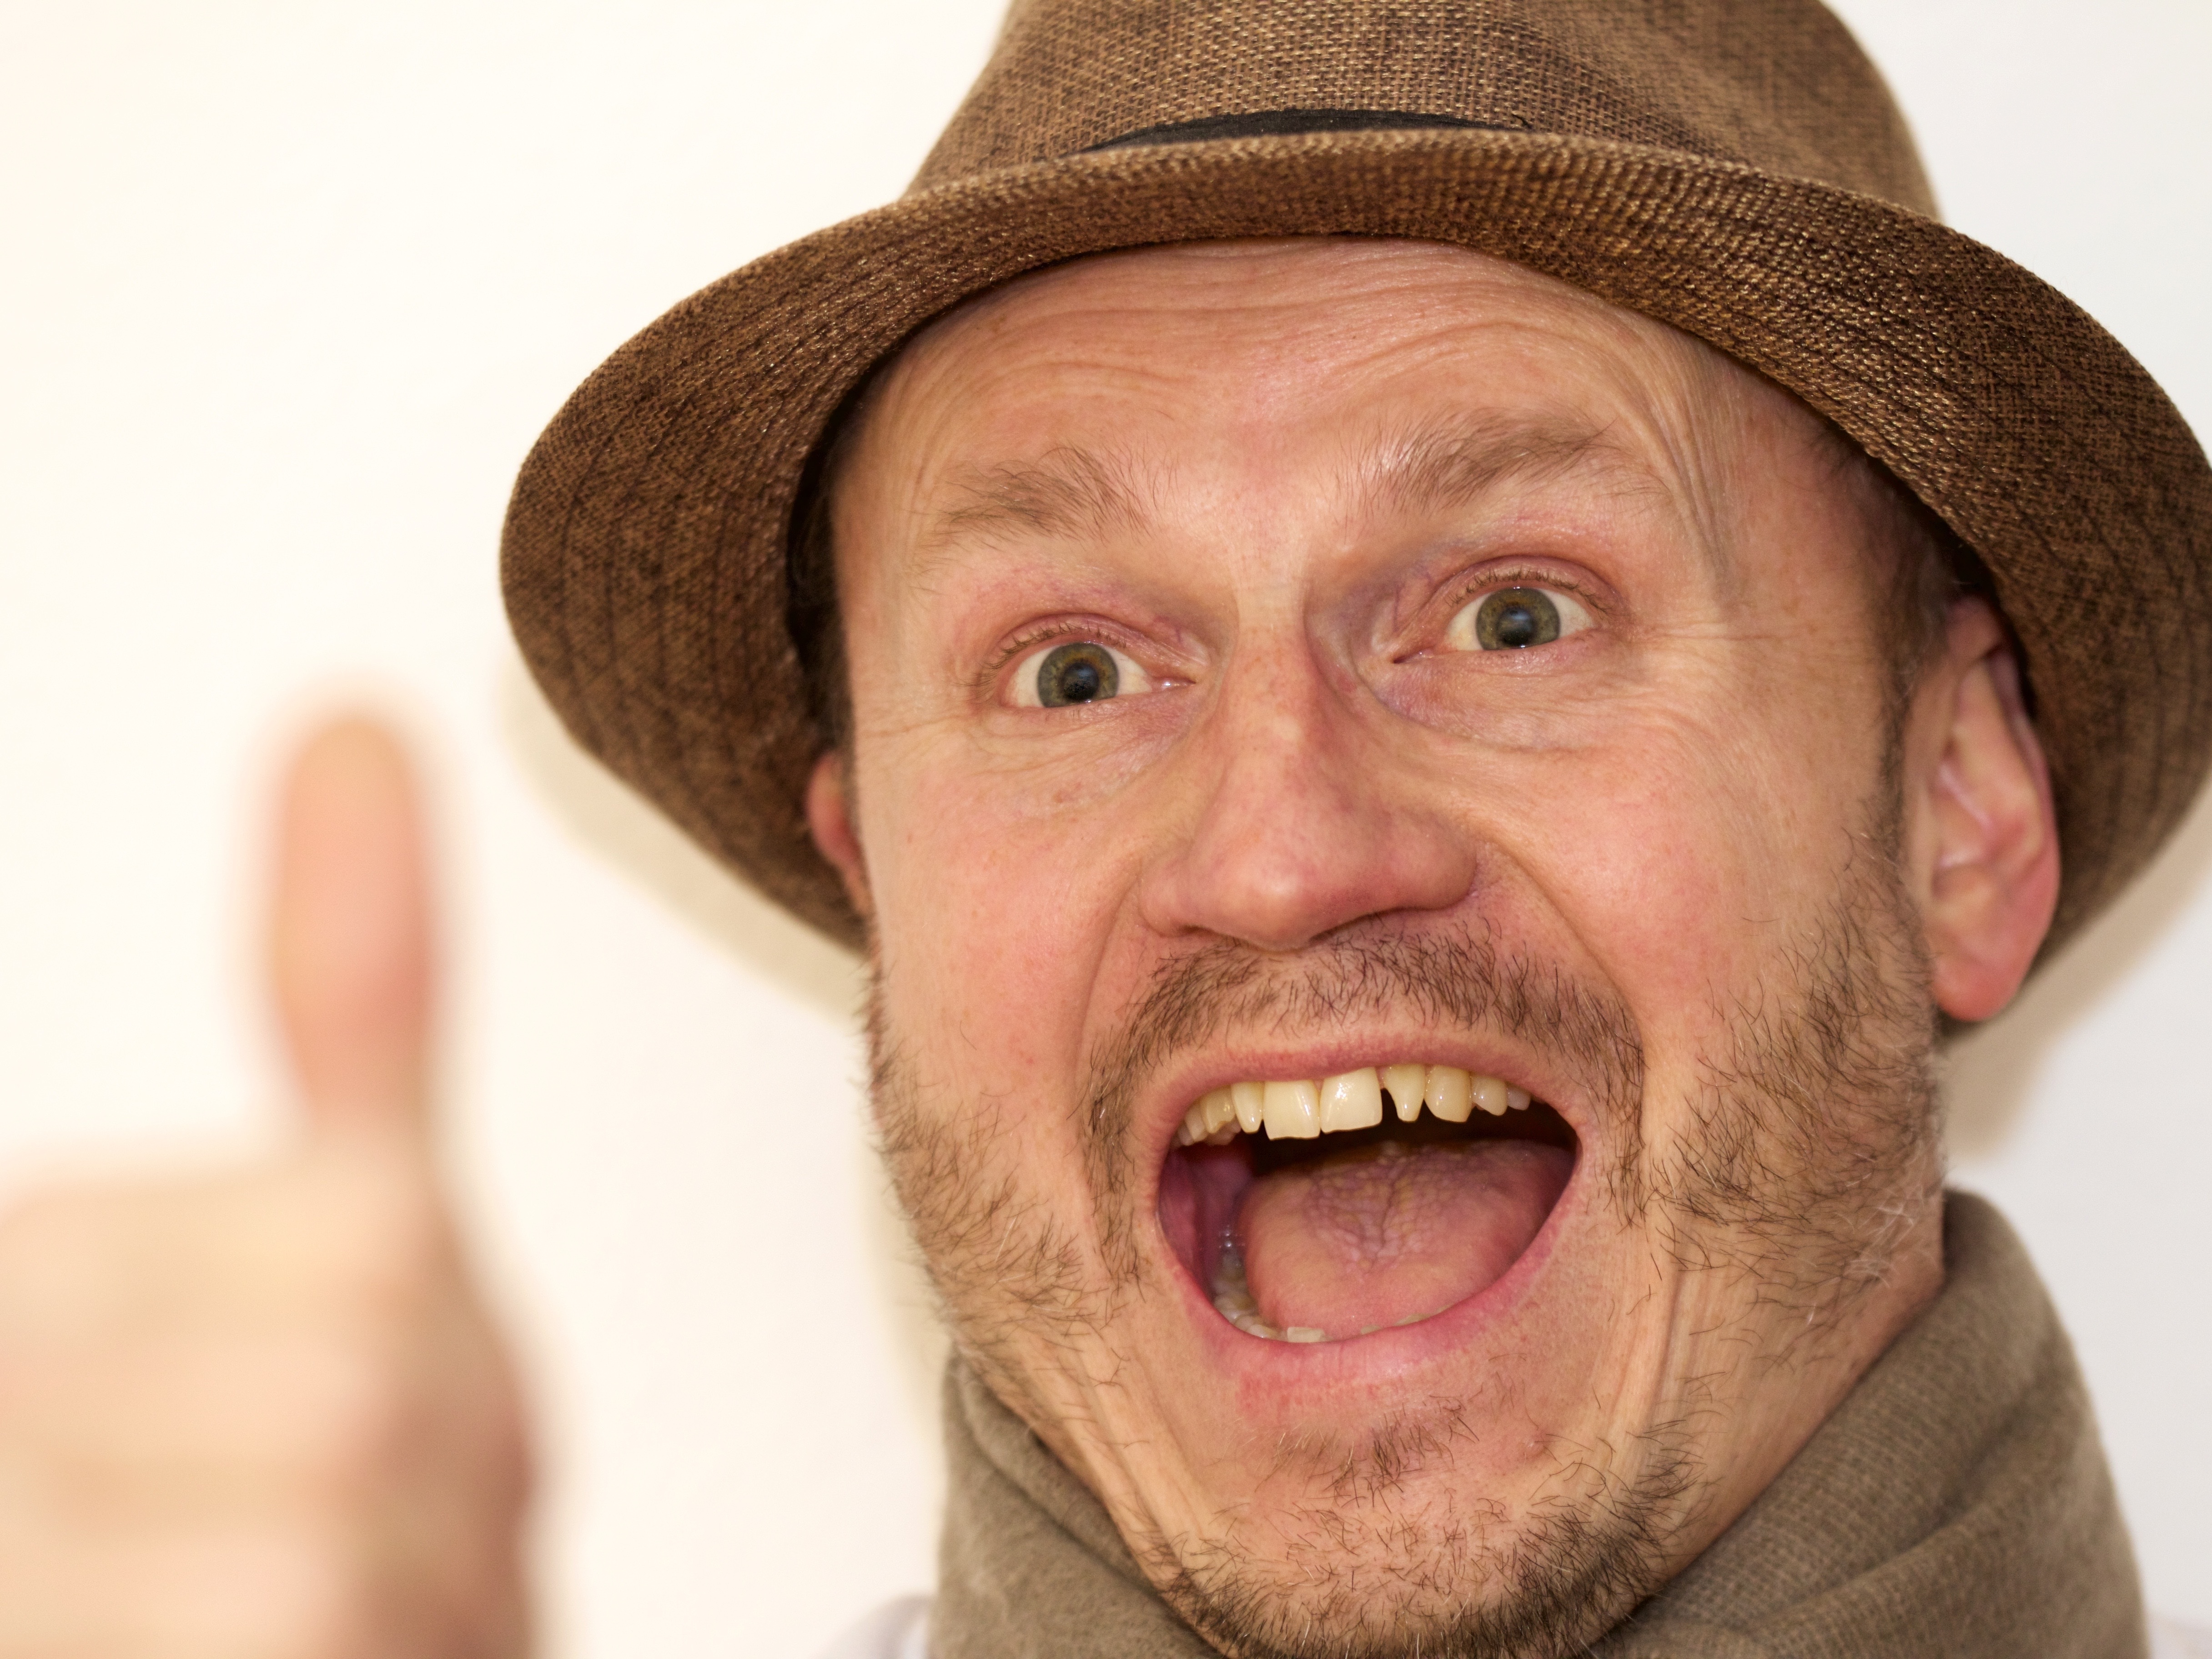
hand, man, person, people, hair, photography, male, portrait, child, hat, facial expression, smile, beard, mouth, senior citizen, thumbs up, close up, face, nose, eye, glasses, head, skin, moustache, joy, organ, laughter, tooth, emotion, sense, facial hair